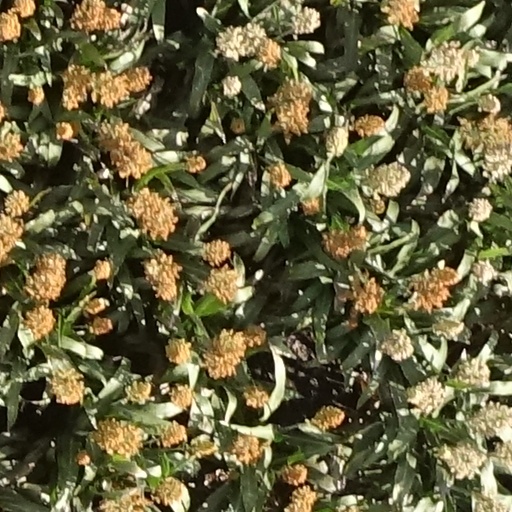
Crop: sorghum